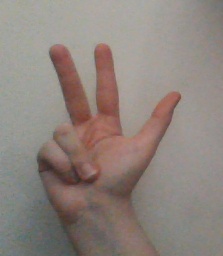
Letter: al